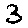
Label: 3